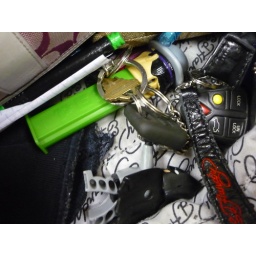
a normal 17 year old girl mixes ripped off sweatshirt cuffs, batman toys, and coach together in her purse.